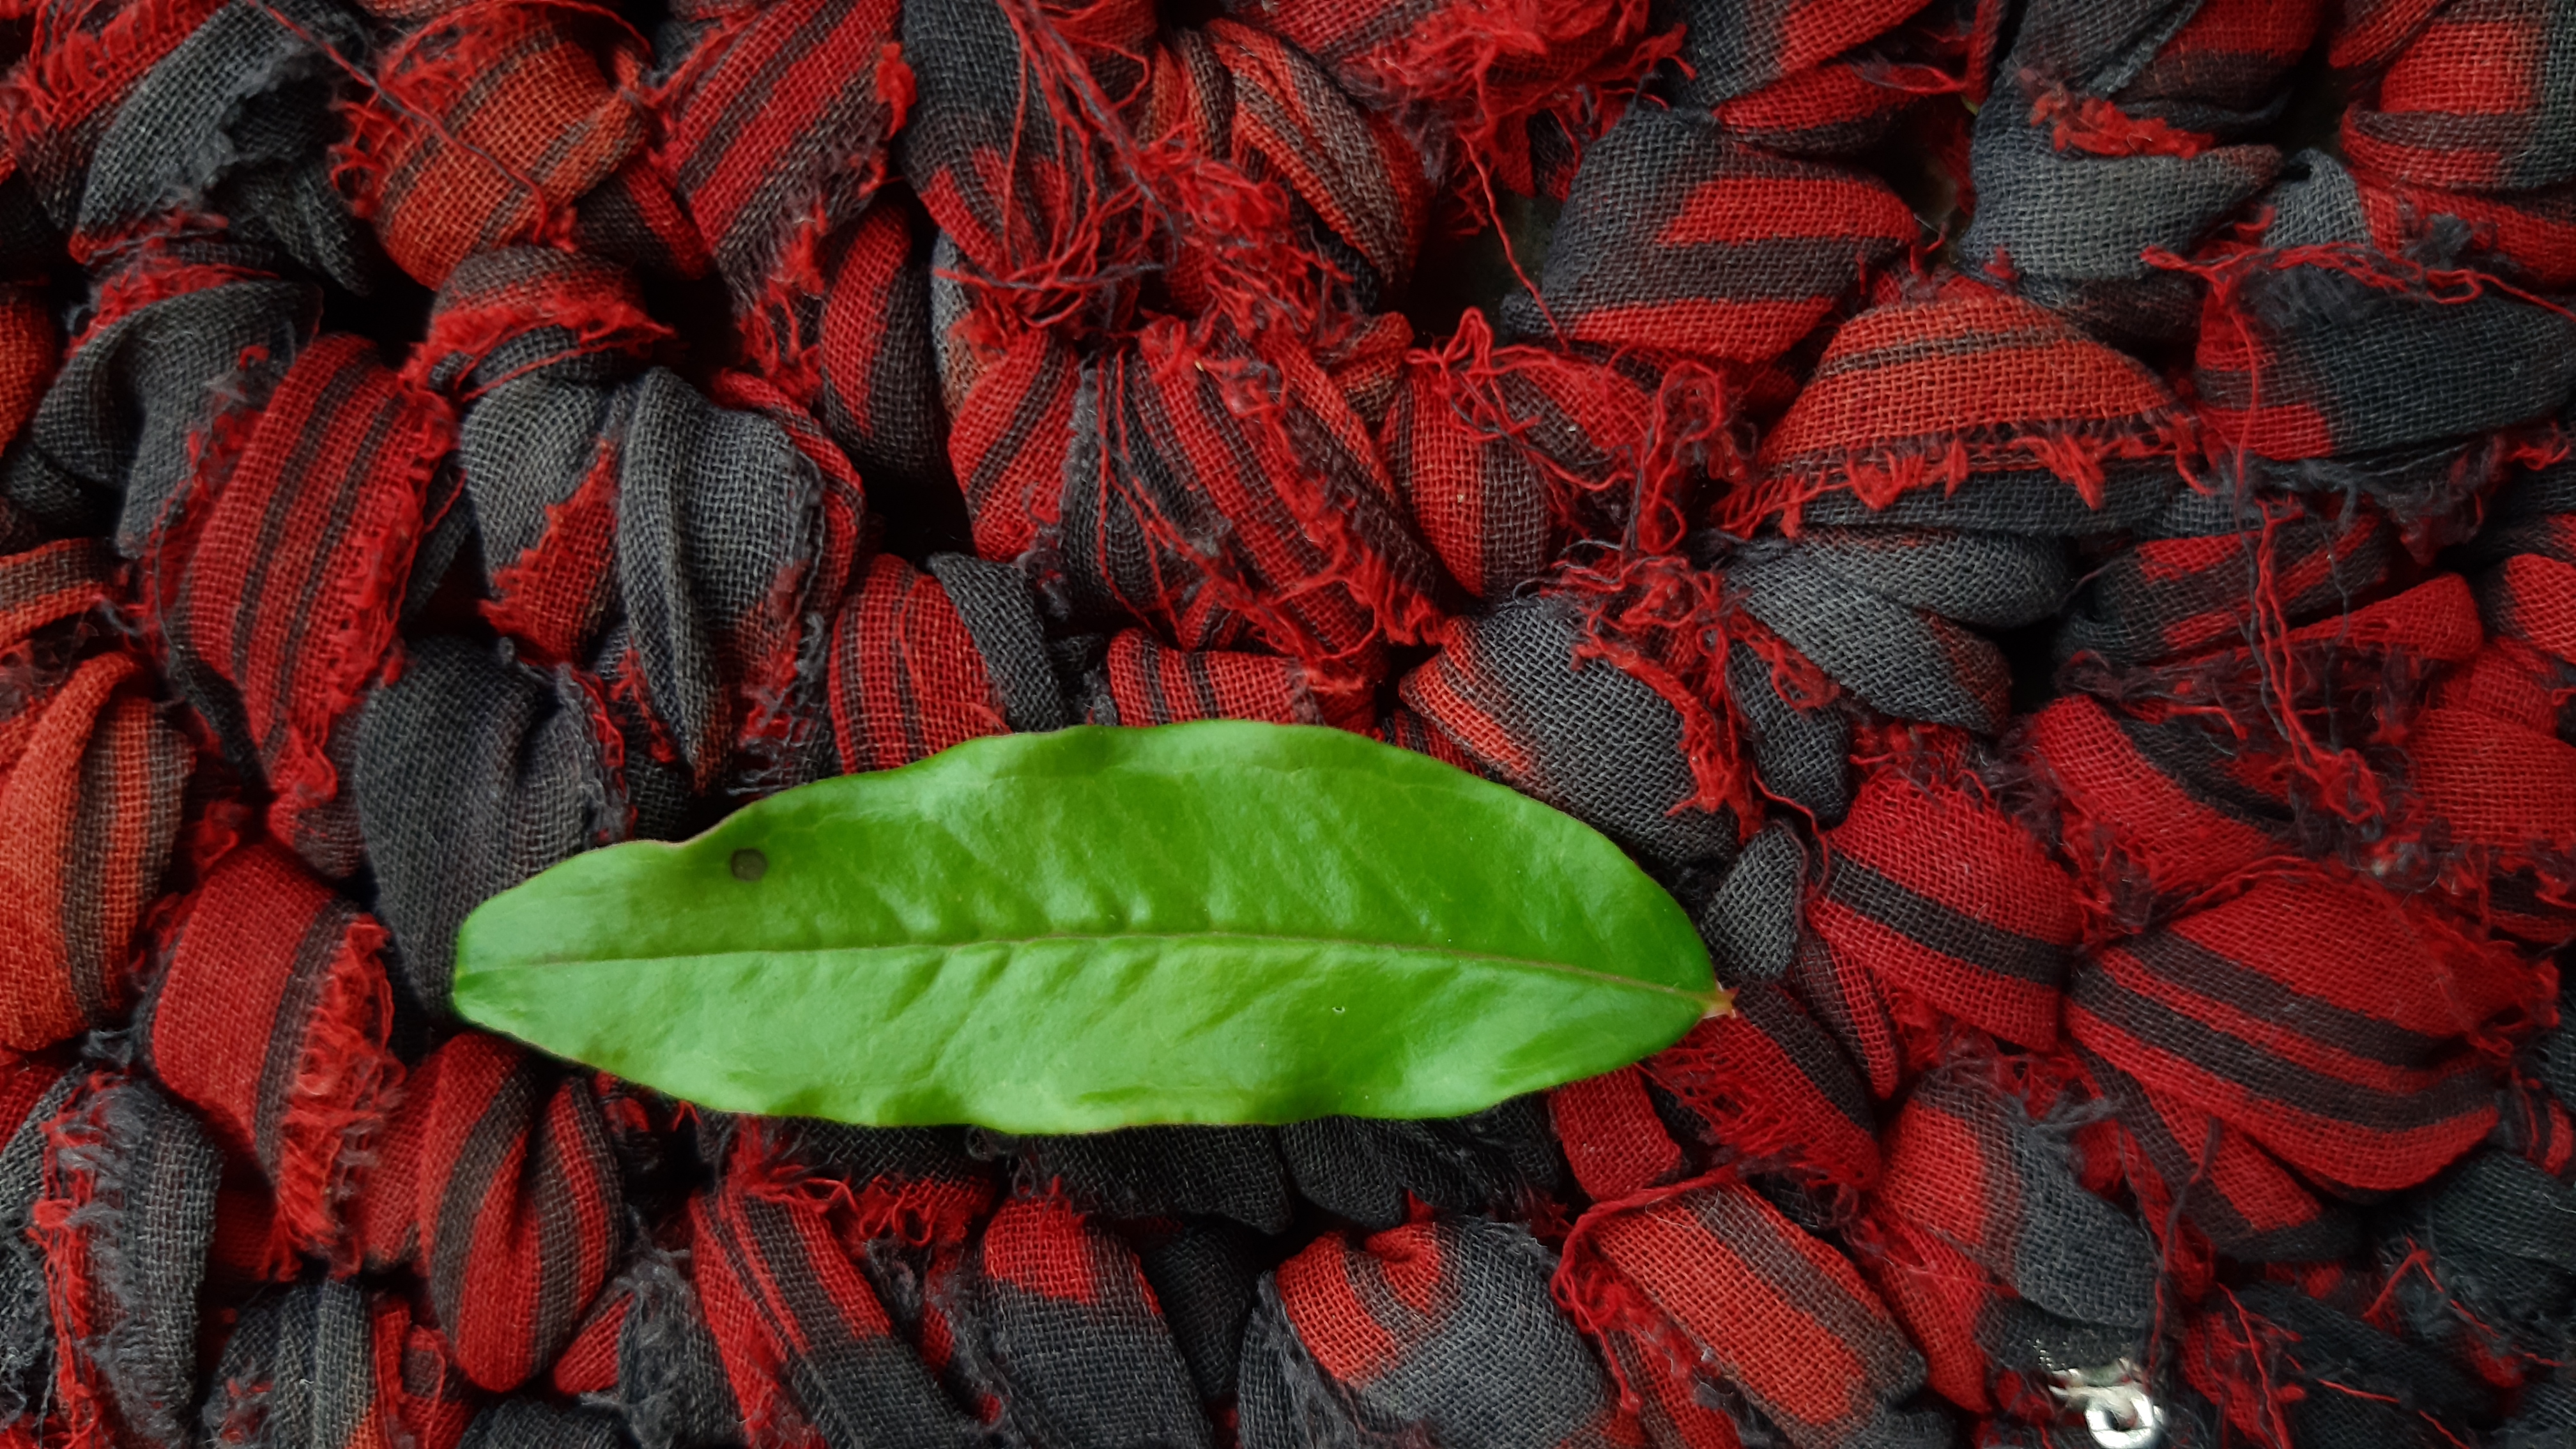
Plant: Pomoegranate